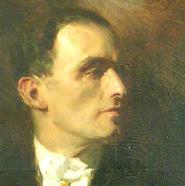
Age: 60